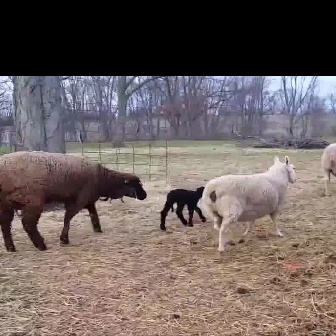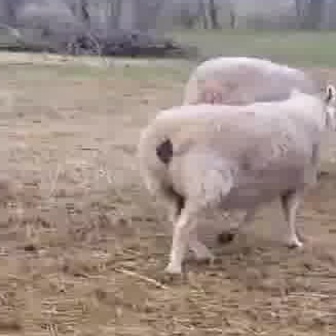
  Please identify the target specified by the bounding box [198,155,296,253] in the first image and locate it in the second image. Return the coordinates in [x_min,y_min,x_max,y_max] format.
Answer: [133,84,335,286]